Fafner in the Azure

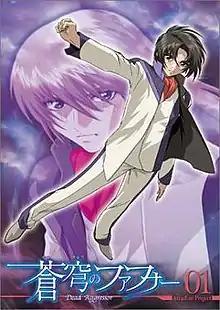
Japanese DVD cover art of the first volume

is a Japanese mecha anime franchise created by Xebec in collaboration with Starchild Records. The story focuses on a group of children who pilot the titular Fafners in an escalating war against giant aliens called Festum. The first series, subtitled "Dead Aggressor", is directed by Nobuyoshi Habara and written by Yasuo Yamabe and Tow Ubukata with character designs from Hisashi Hirai and mecha designs by Naohiro Washio. It aired on TV Tokyo from July to December 2004 for 26 episodes. A television special subtitled "Right of Left" aired in December 2005, a feature film subtitled "Heaven and Earth" had a theatrical release in Japan in December 2010, and a sequel subtitled "Exodus" aired on MBS and several other stations for 26 episodes from January to December 2015. Another sequel subtitled "The Beyond" was released as four films from May 2019 to November 2021. A special episode subtitled "Behind the Line" premiered in theaters in January 2023. The series heavily borrows elements from Norse Mythology, referencing some of the terminology used.